Sabah Hamamou

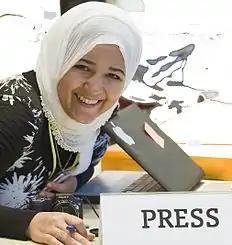

Hamamou started her career in 1994 as a general assignment trainee reporter at one of Al-Ahram's publications, the monthly Al-Shabab magazine, while at the same time attending Cairo University. After she obtained a BA in Arabic and literature in 1997, she decided to dedicate her career to journalism. In addition to working for Al-Shabab, she began to write pieces for the Saudi Al-Jazeera, a world-famous daily newspaper, Al-Maraa Al-Youm, an independent Emirati weekly magazine, and Al-Qahira, an Egyptian government owned weekly newspaper, as well as other publications.